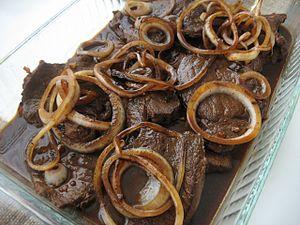
La cuisine philippine est la cuisine traditionnelle des Philippines. C'est un style de cuisine qui a évolué à partir d'une base austronésienne. Elle s'est modifiée sous l'influence des cuisines indienne, chinoise, espagnole et américaine, en parallèle des vagues majeures d'influences qui ont enrichi les cultures de l'archipel. Les éléments extérieurs ont été incorporés en y substituant des ingrédients indigènes et en s'adaptant aux préférences locales.